Robert William Jameson

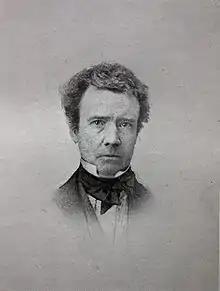

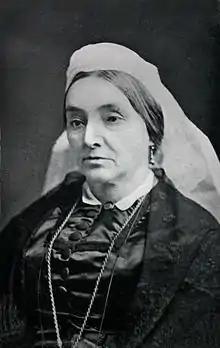

Robert William Jameson, WS (27 September 1805 – 10 December 1868), was a Scottish Writer to the Signet in Edinburgh, Town Councillor, newspaper editor, poet and playwright. He was the father of Sir Leander Starr Jameson, South African statesman and prime minister, and the nephew of Professor Robert Jameson of the University of Edinburgh. Born in Edinburgh in 1805, Robert William was the son of Thomas Jameson, a wealthy shipowner, merchant and burgess of the city of Edinburgh, as recorded in Colvin, Vol. 1: 1-2 (1922). Colvin writes of Robert William's father and grandfather, both of whom were named Thomas Jameson, that: